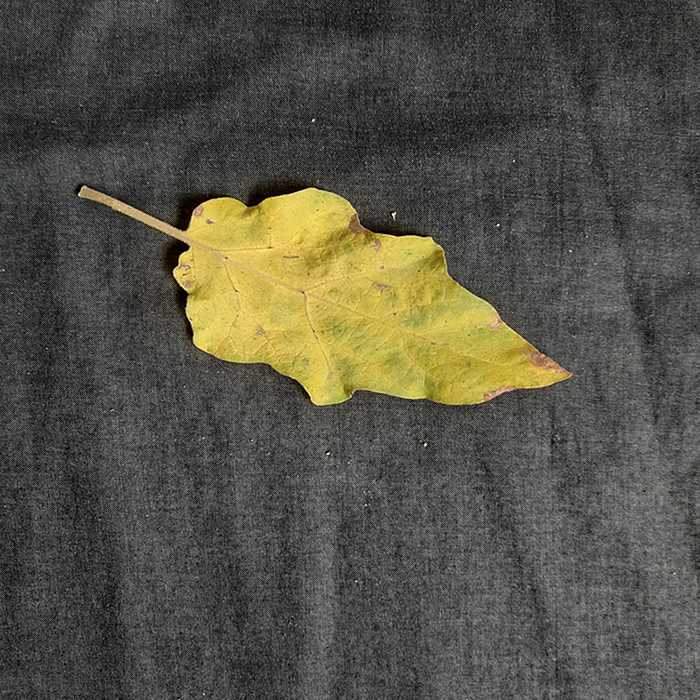
Plant: Eggplant
Label: Eggplant verticillium wilt